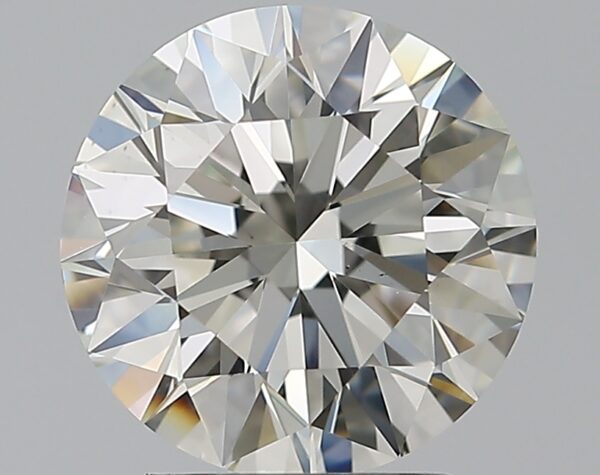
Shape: round
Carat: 2.01
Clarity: VS1
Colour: J
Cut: EX
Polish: EX
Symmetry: EX
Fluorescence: N
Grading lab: GIA
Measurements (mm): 8.01 x 8.05 x 5.03